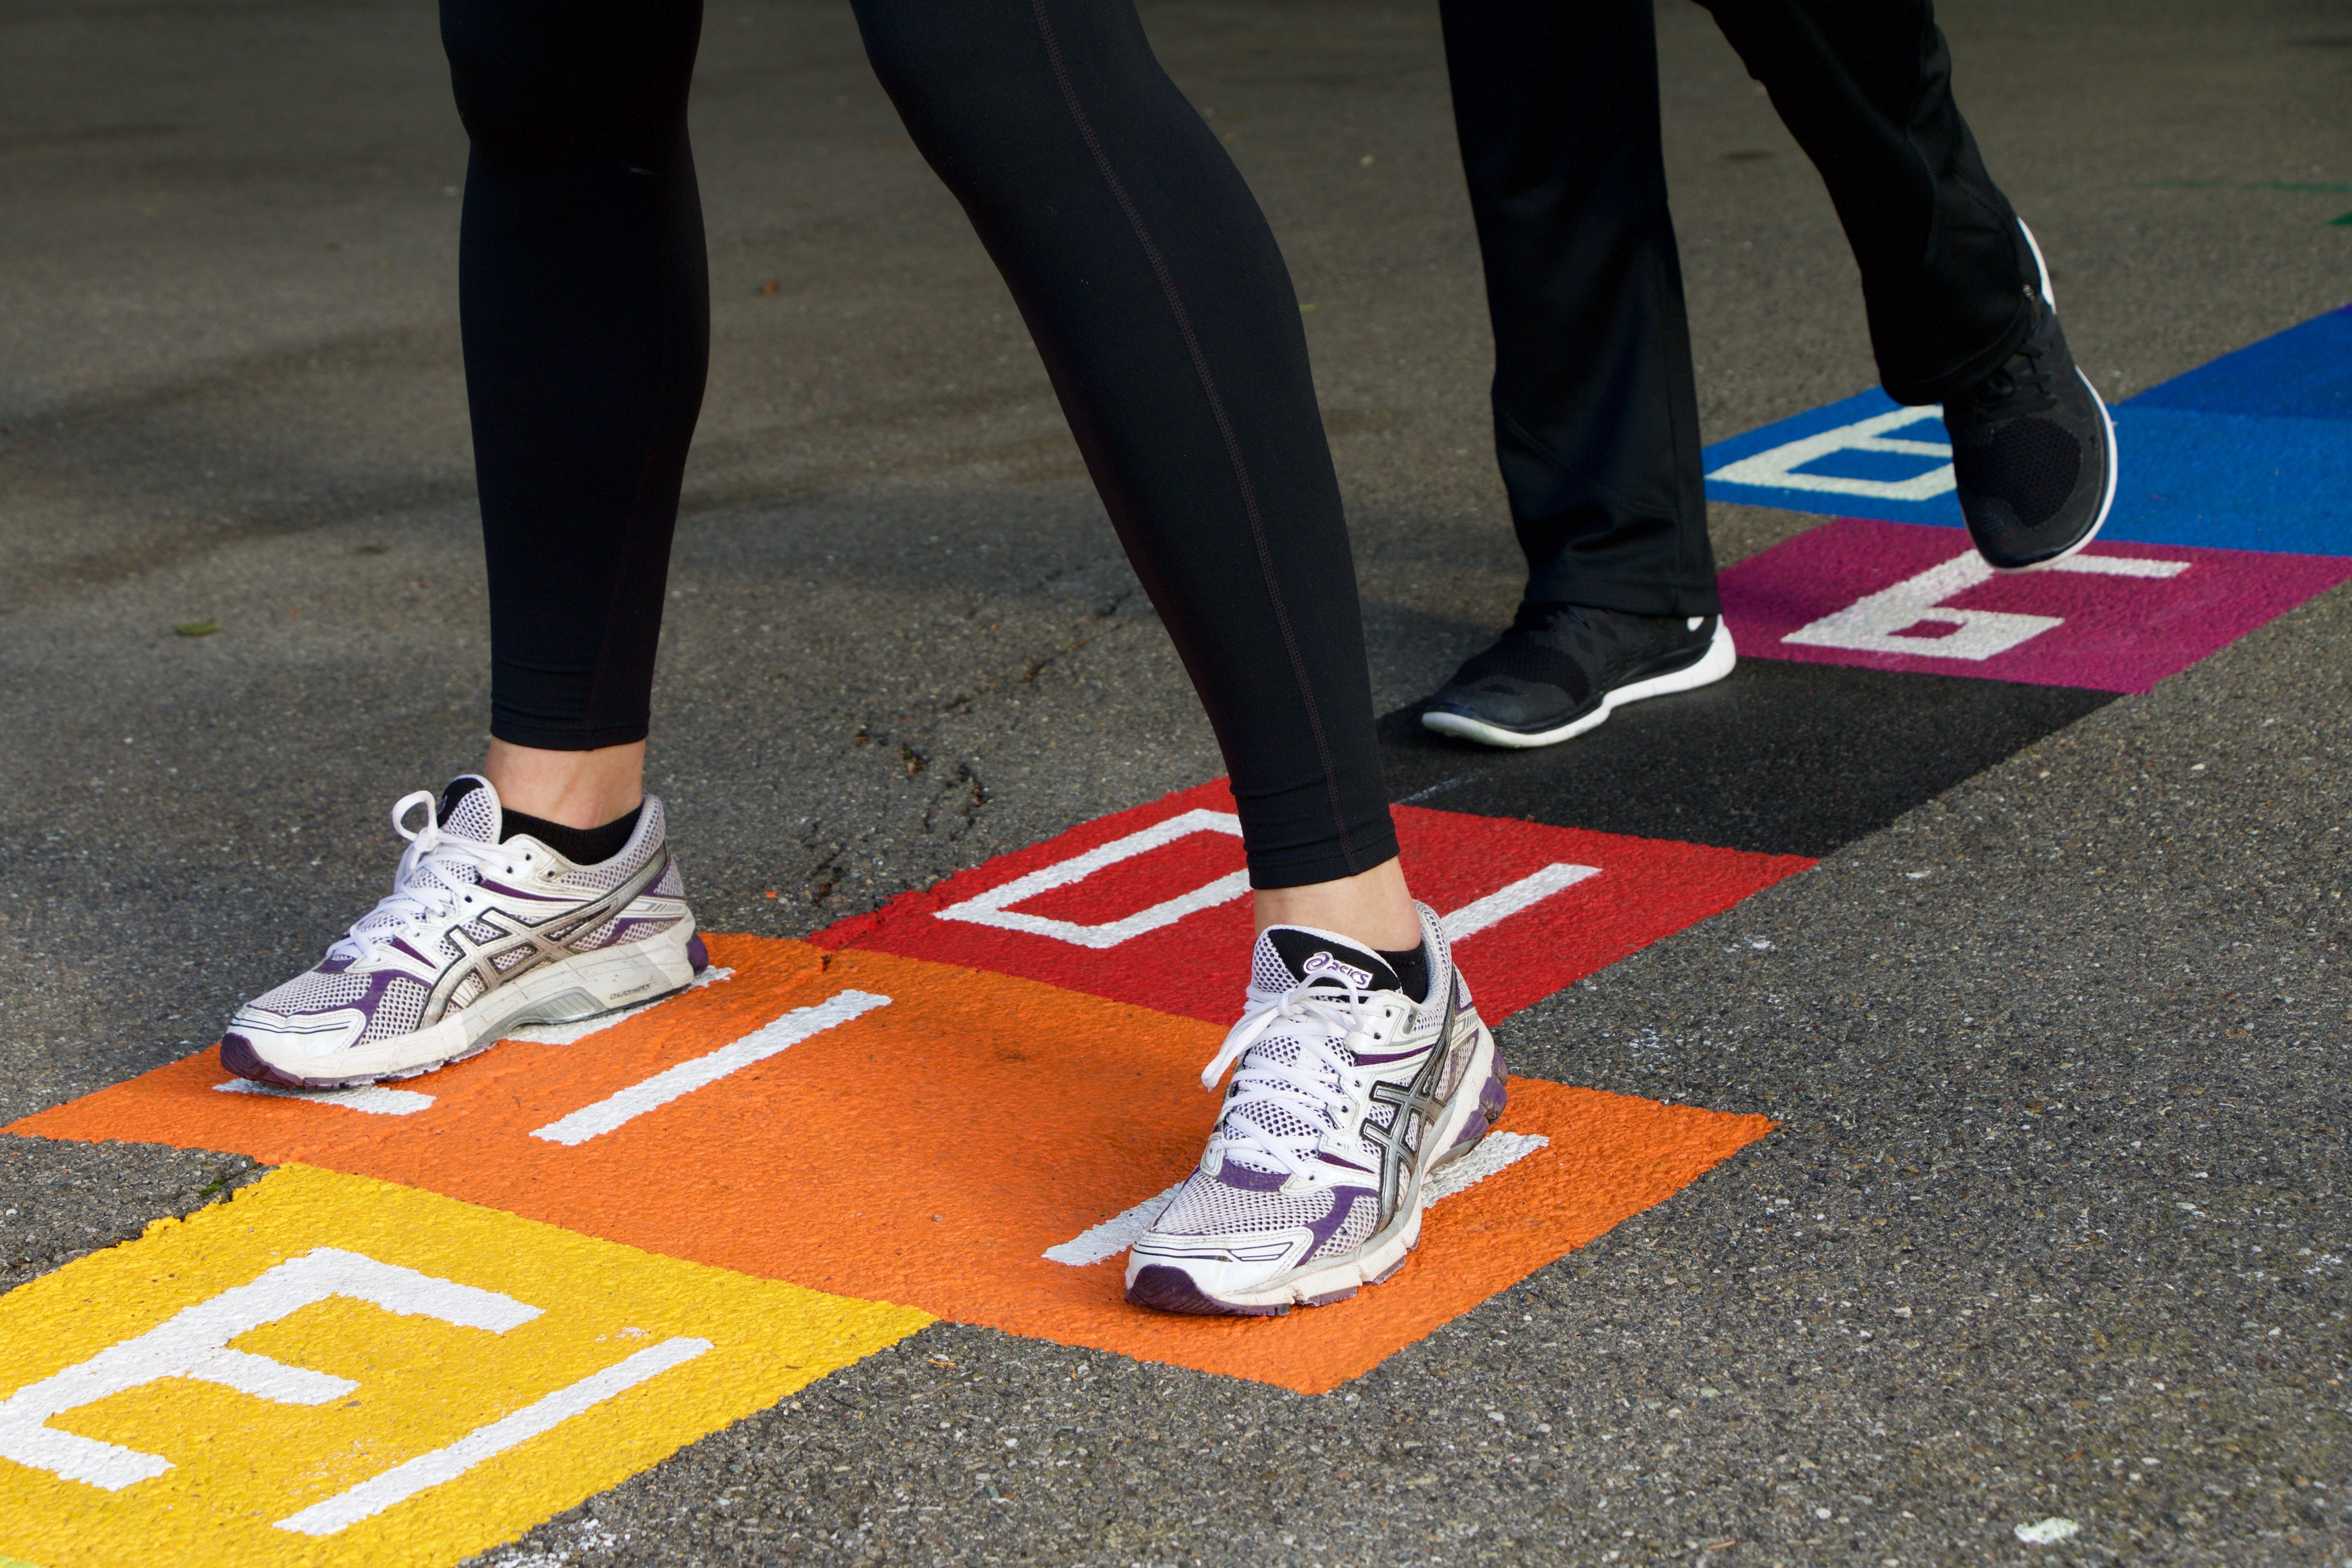
play, hop, children, sports, playground, footwear, flooring, pay, physical fitness